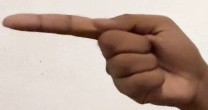
ASL sign: G